String Quartet No. 1 (Gerhard)

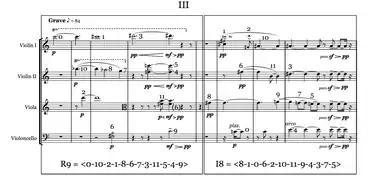
Figure 4. Pairing of two series related by inversion and retrogradation

In this movement he takes advantage of the hexachords to establish a link between the transformations of the tone-row and its inversions. In this way, on one hand he pairs each transposition of the original sequence, with its retrograde and, on the other, with another inversion and its respective retrogradation.